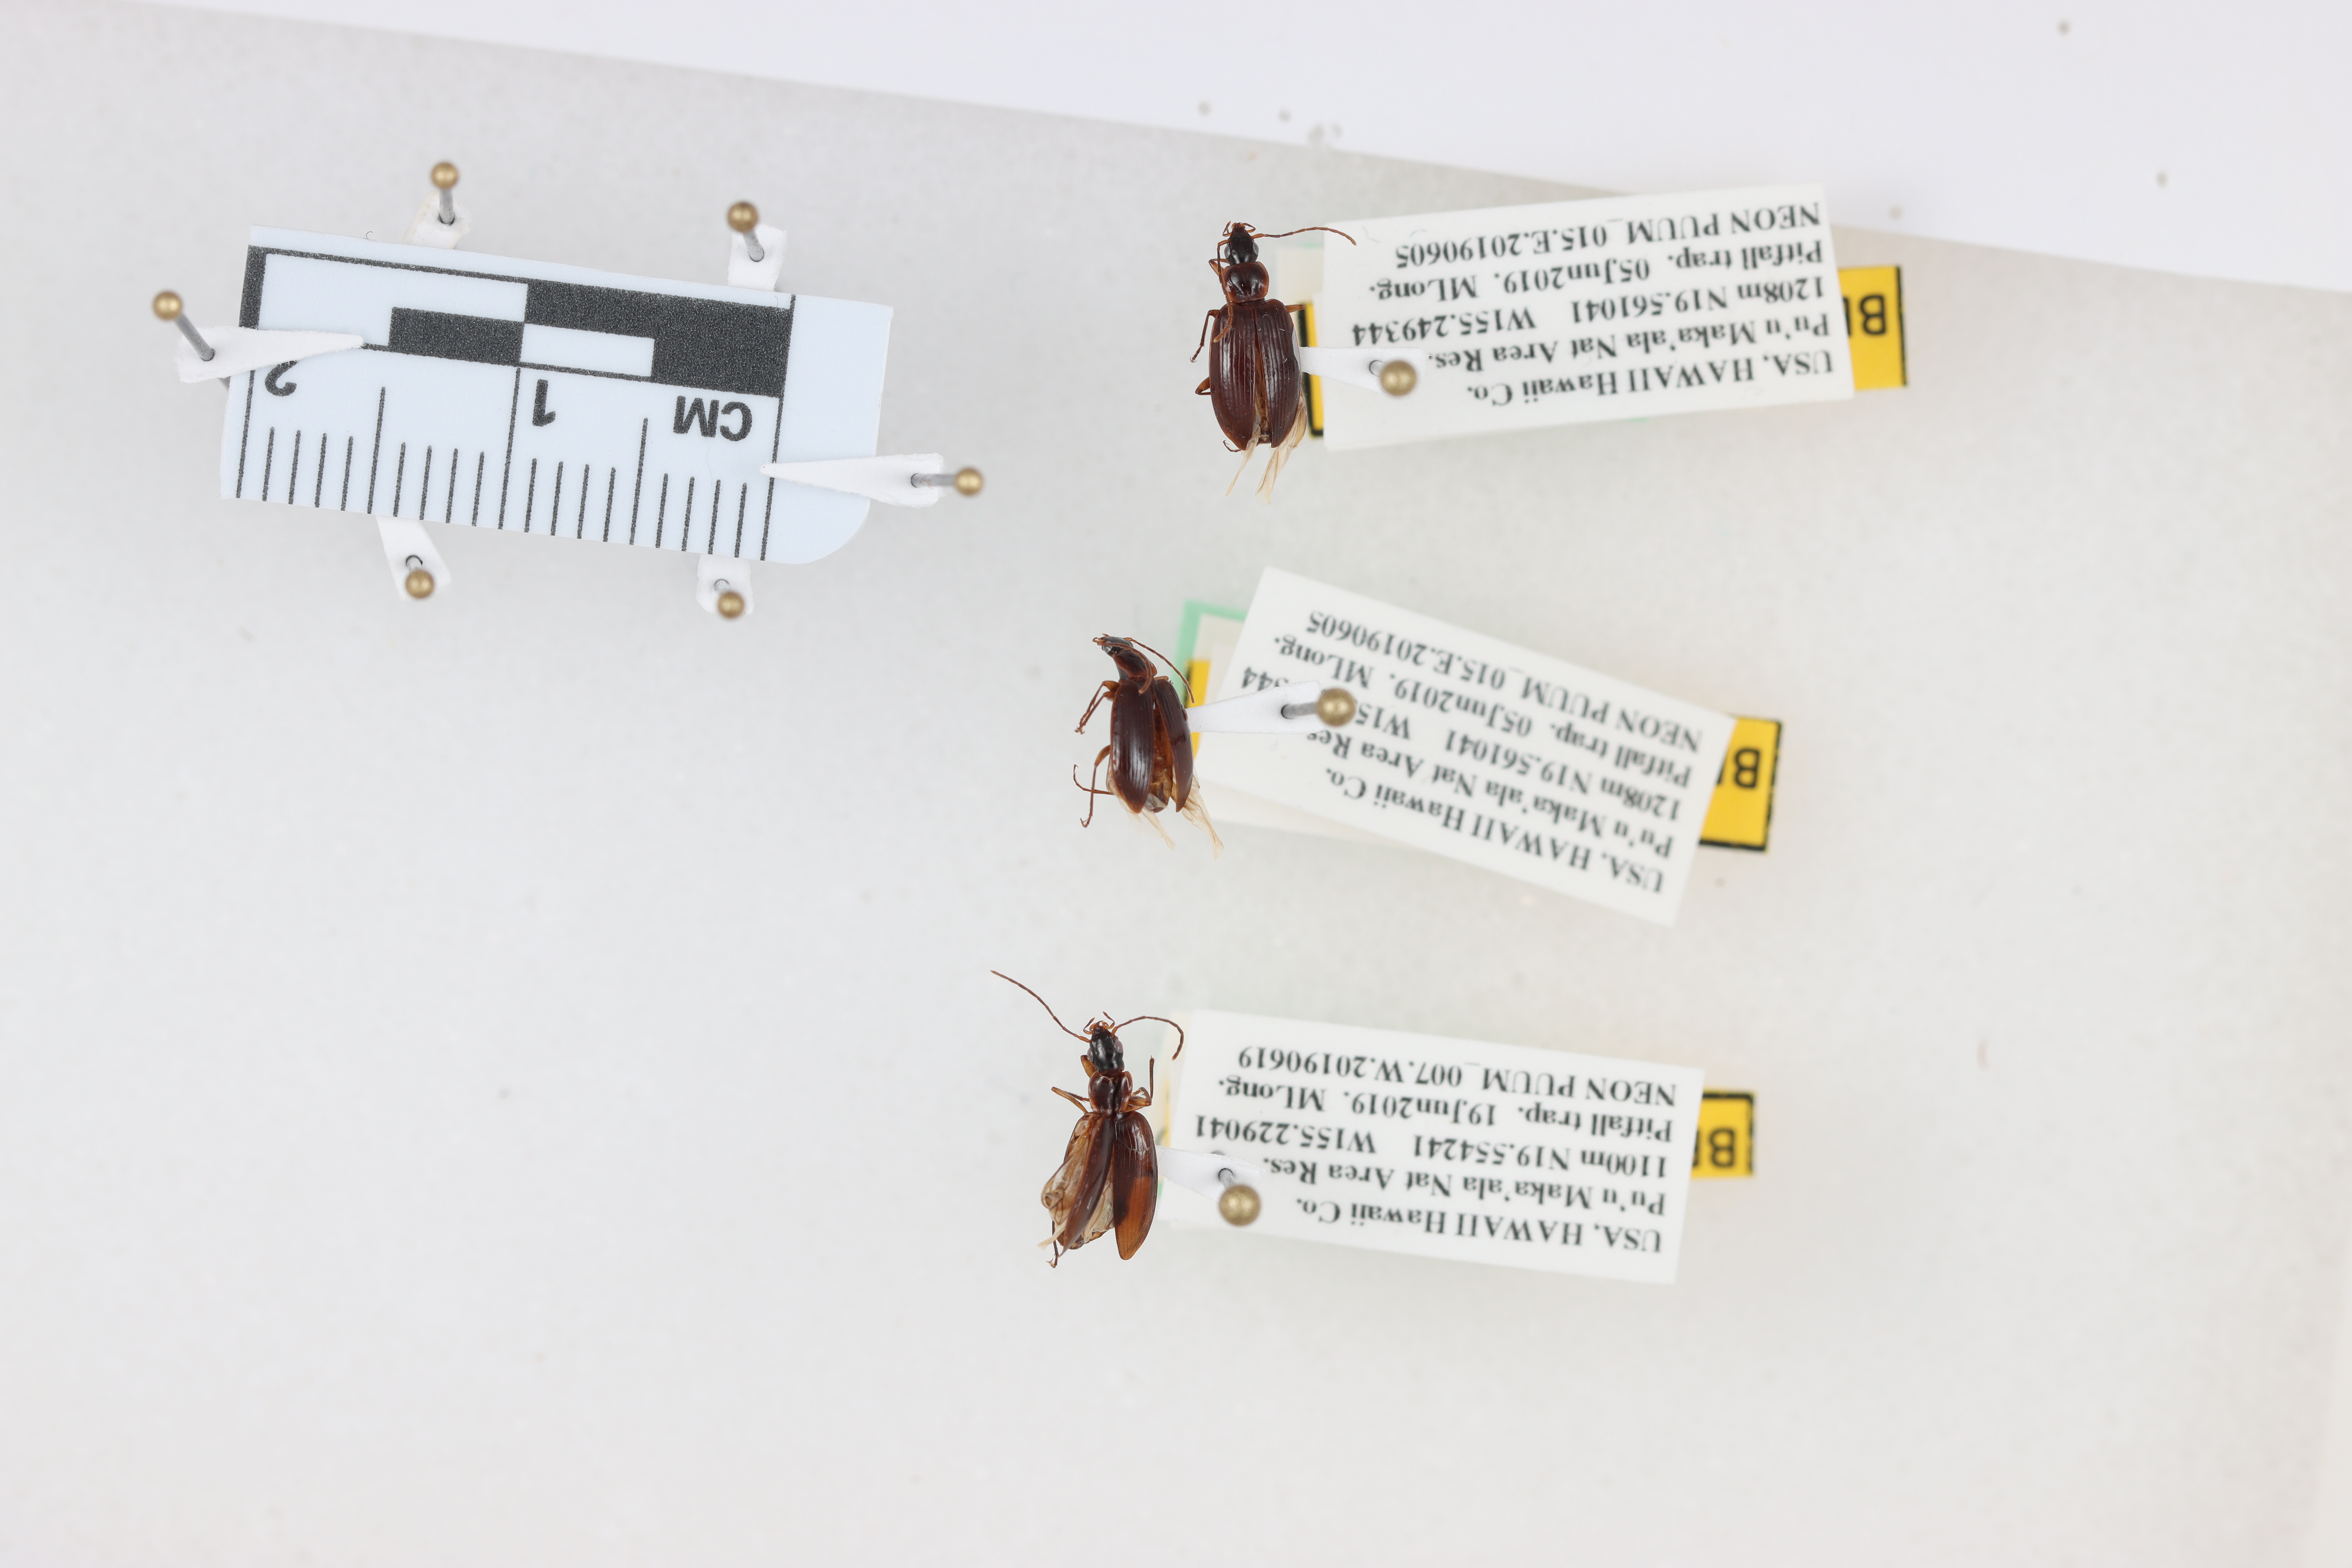
Beetle 1 — elytra length: 0.553 cm, elytra max width: 0.32 cm, basal pronotum width: 0.13 cm

Beetle 2 — elytra length: 0.498 cm, elytra max width: 0.253 cm, basal pronotum width: 0.087 cm

Beetle 3 — elytra length: 0.558 cm, elytra max width: 0.333 cm, basal pronotum width: 0.119 cm